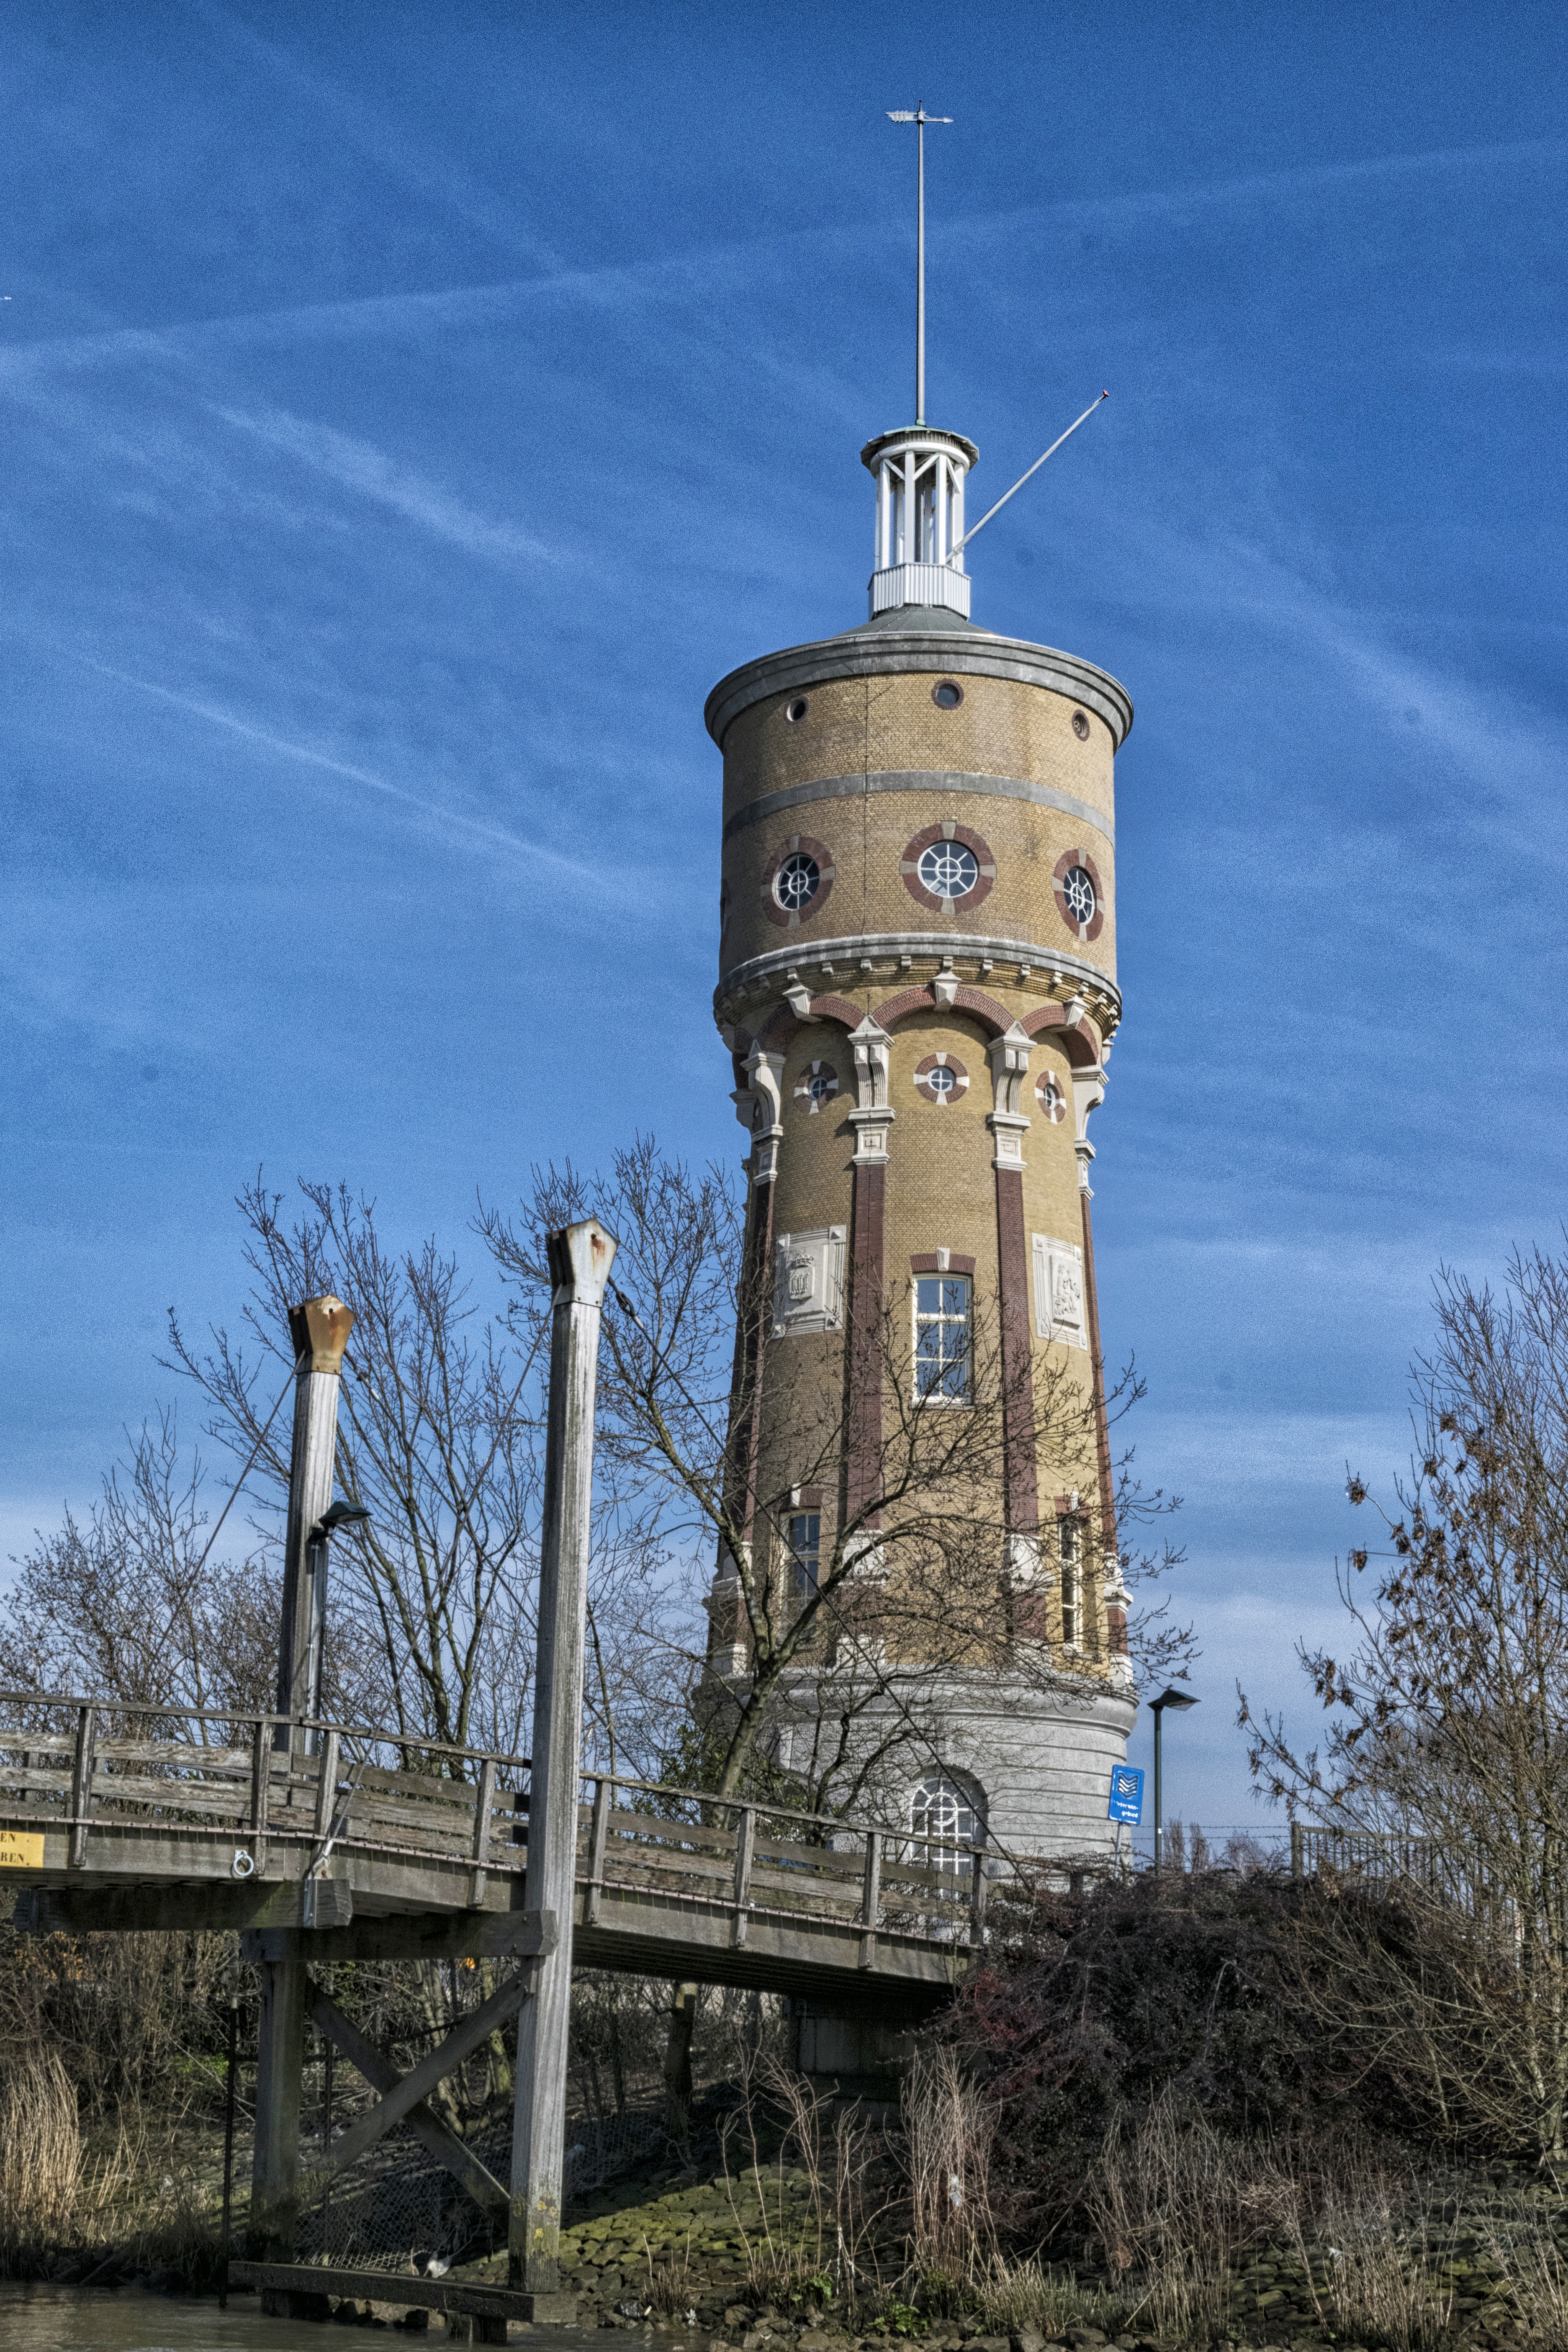
outdoor, lighthouse, building, tower, landmark, nikon, historic, nederland, netherlands, steeple, outdoorphotography, urbanphotography, watertower, paulvandevelde, pdvandevelde, padagudaloma, dordrecht, stadsfotografie, nederlandinfotos, cityphotography, historisch, zwijndrecht, watertoren